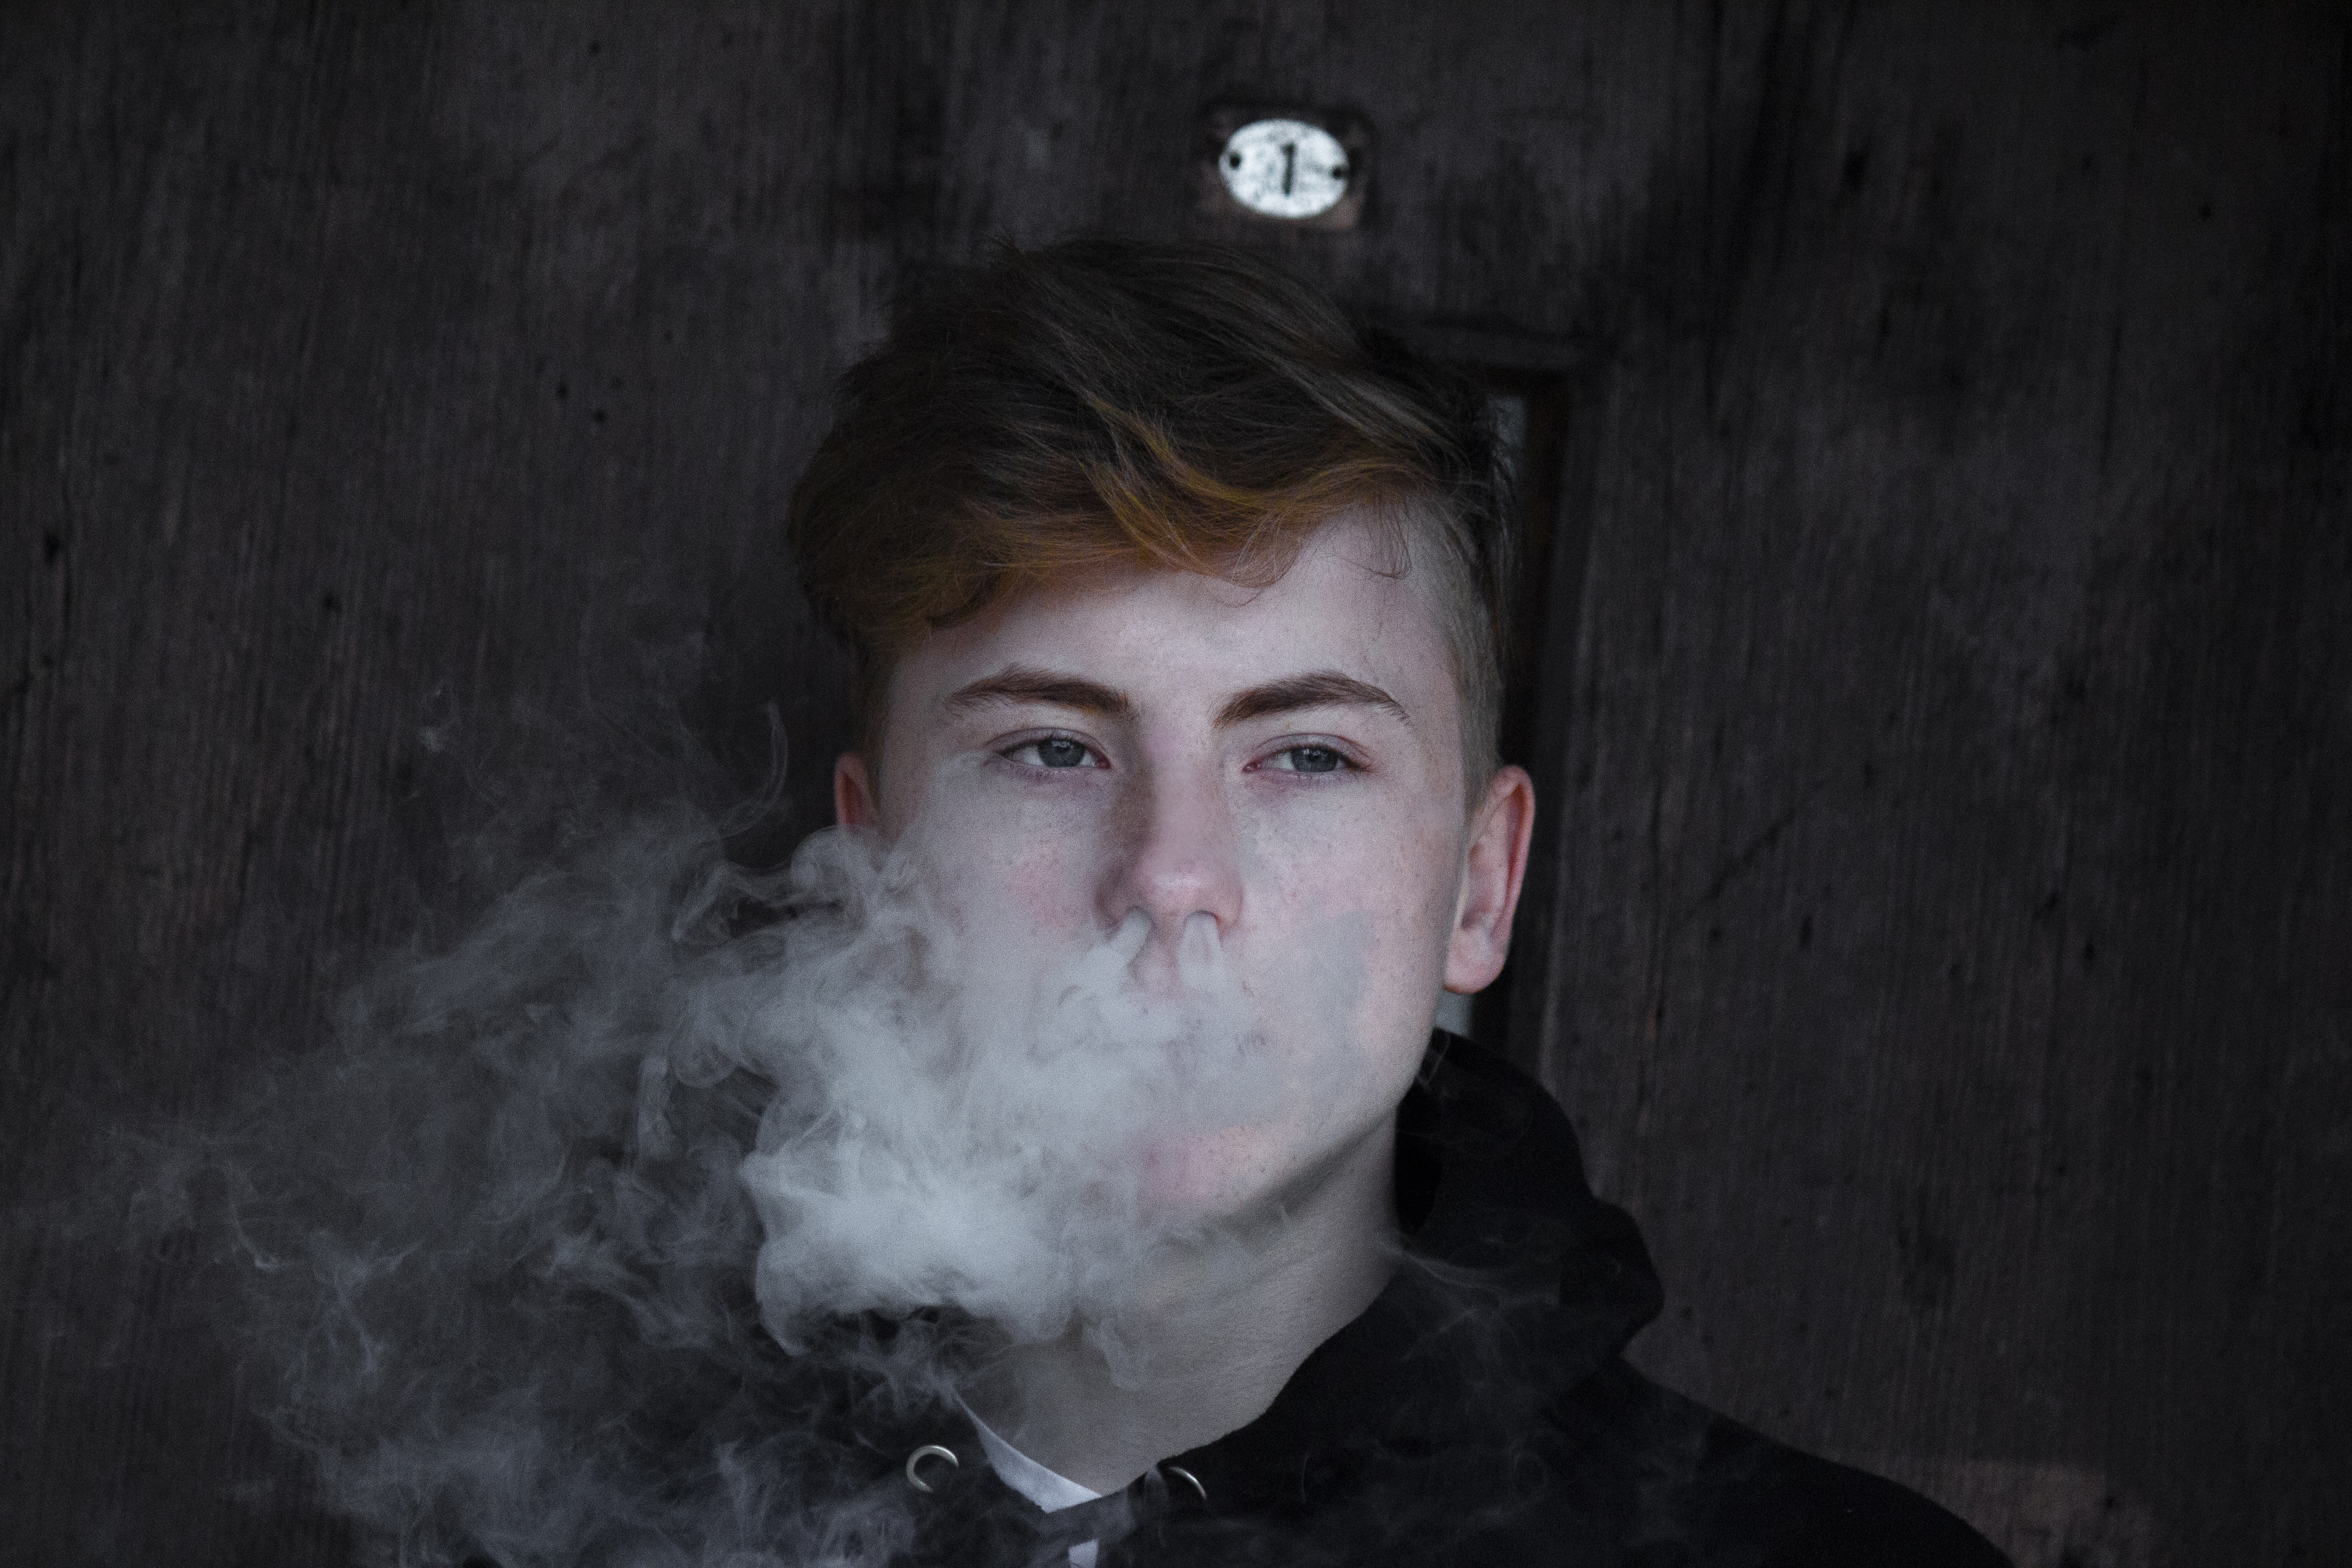
smoke, smoking, portrait, chin, beard, facial hair, photography, moustache, jaw, flash photography